Neuromancer

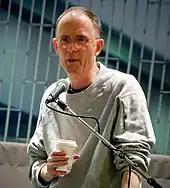
Gibson in 2007

In 1981, William Gibson worked as a teaching assistant at his alma mater, the University of British Columbia. In the same year, his Nebula Award-nominated short story "Johnny Mnemonic" introduced one of "Neuromancer" main characters, Molly. "Johnny Mnemonic" infused elements of crime fiction, like marginalised communities and criminal society, with technology, blurring the boundary of human and machine. The setting of the Sprawl and the concept of cyberspace first appeared in "Omni" the following year in his short story "Burning Chrome", and were popularised by "Neuromancer". Later in 1981, Gibson was commissioned to write a novel by science-fiction editor Terry Carr for his second series of Ace Science Fiction Specials; he submitted an outline later that year with the working title "Jacked In", eventually renaming it "Neuromancer". Gibson did not understand computing or networking in much detail, primarily wanting the shared vocabulary surrounding the topics.